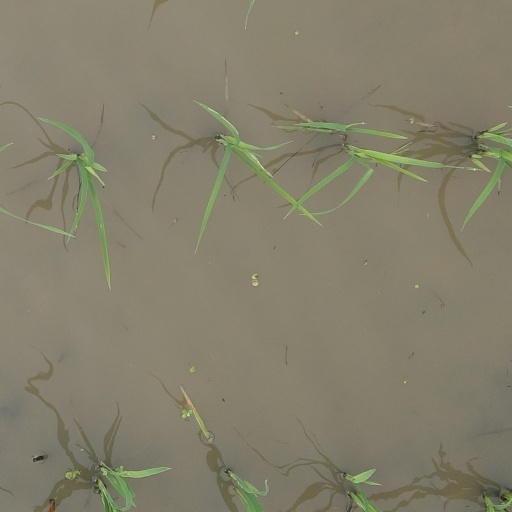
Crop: rice